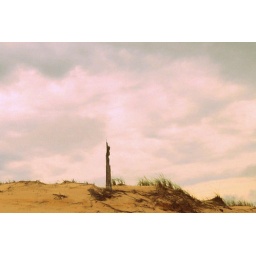
&amp;quot;A tree against the sky possesses the same interest, the same character, the same expression as the figure of a human.&amp;quot; *Georges Rouault*